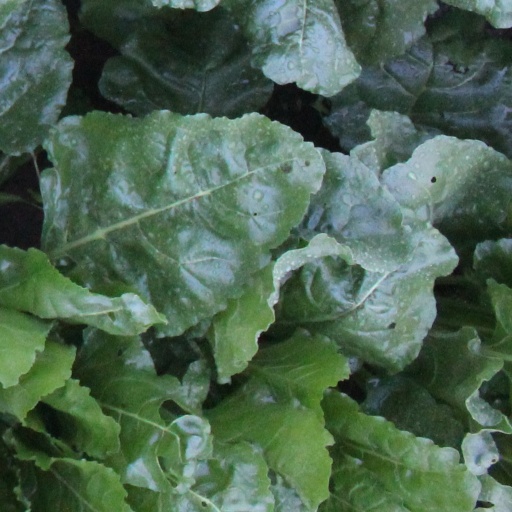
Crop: sugar beet